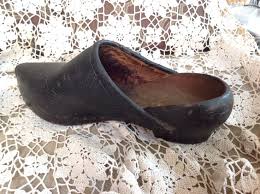
Label: Clog